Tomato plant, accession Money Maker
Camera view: bottom (45 deg); turntable rotation: 240 degrees
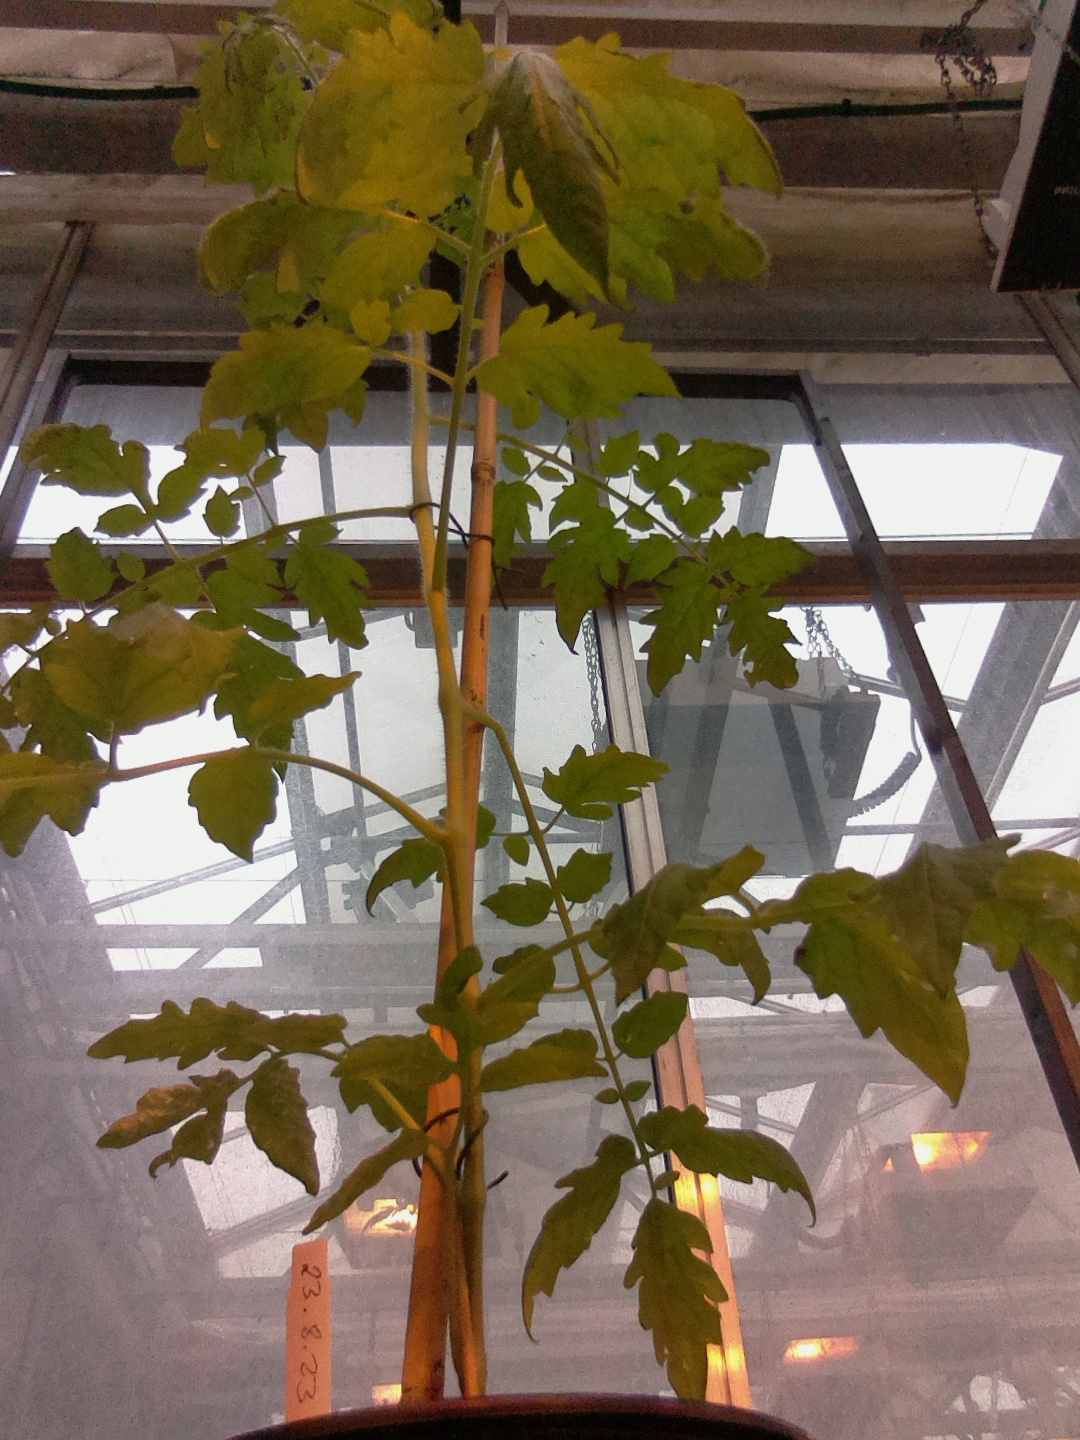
BBCH growth stage 15: 10 of true leaves visible